Ehsaan Noorani

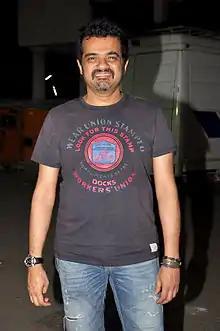
Noorani in 2012

These awards are all with the trio Shankar–Ehsaan–Loy